Mission Motors

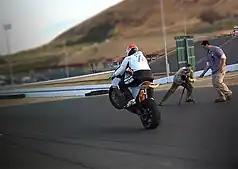
Mission One 2009

On June 12, 2009, US racer Thomas Montano rode the Mission One on the course of the TTXGP on the Isle of Man. The bike finished in 4th place in the PRO class, with an average speed of 74.091 mph and a lap time of 30 minutes 33.26 seconds.